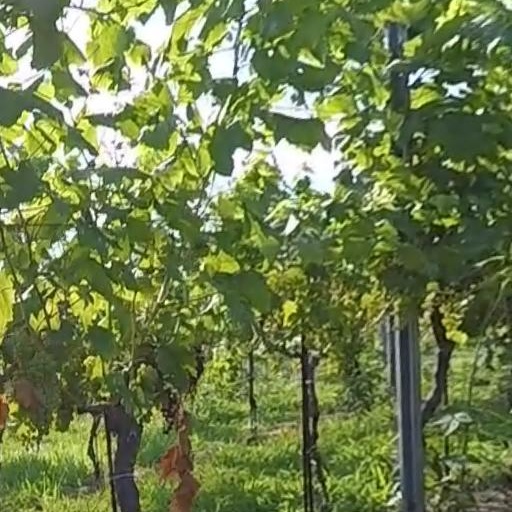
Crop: grape